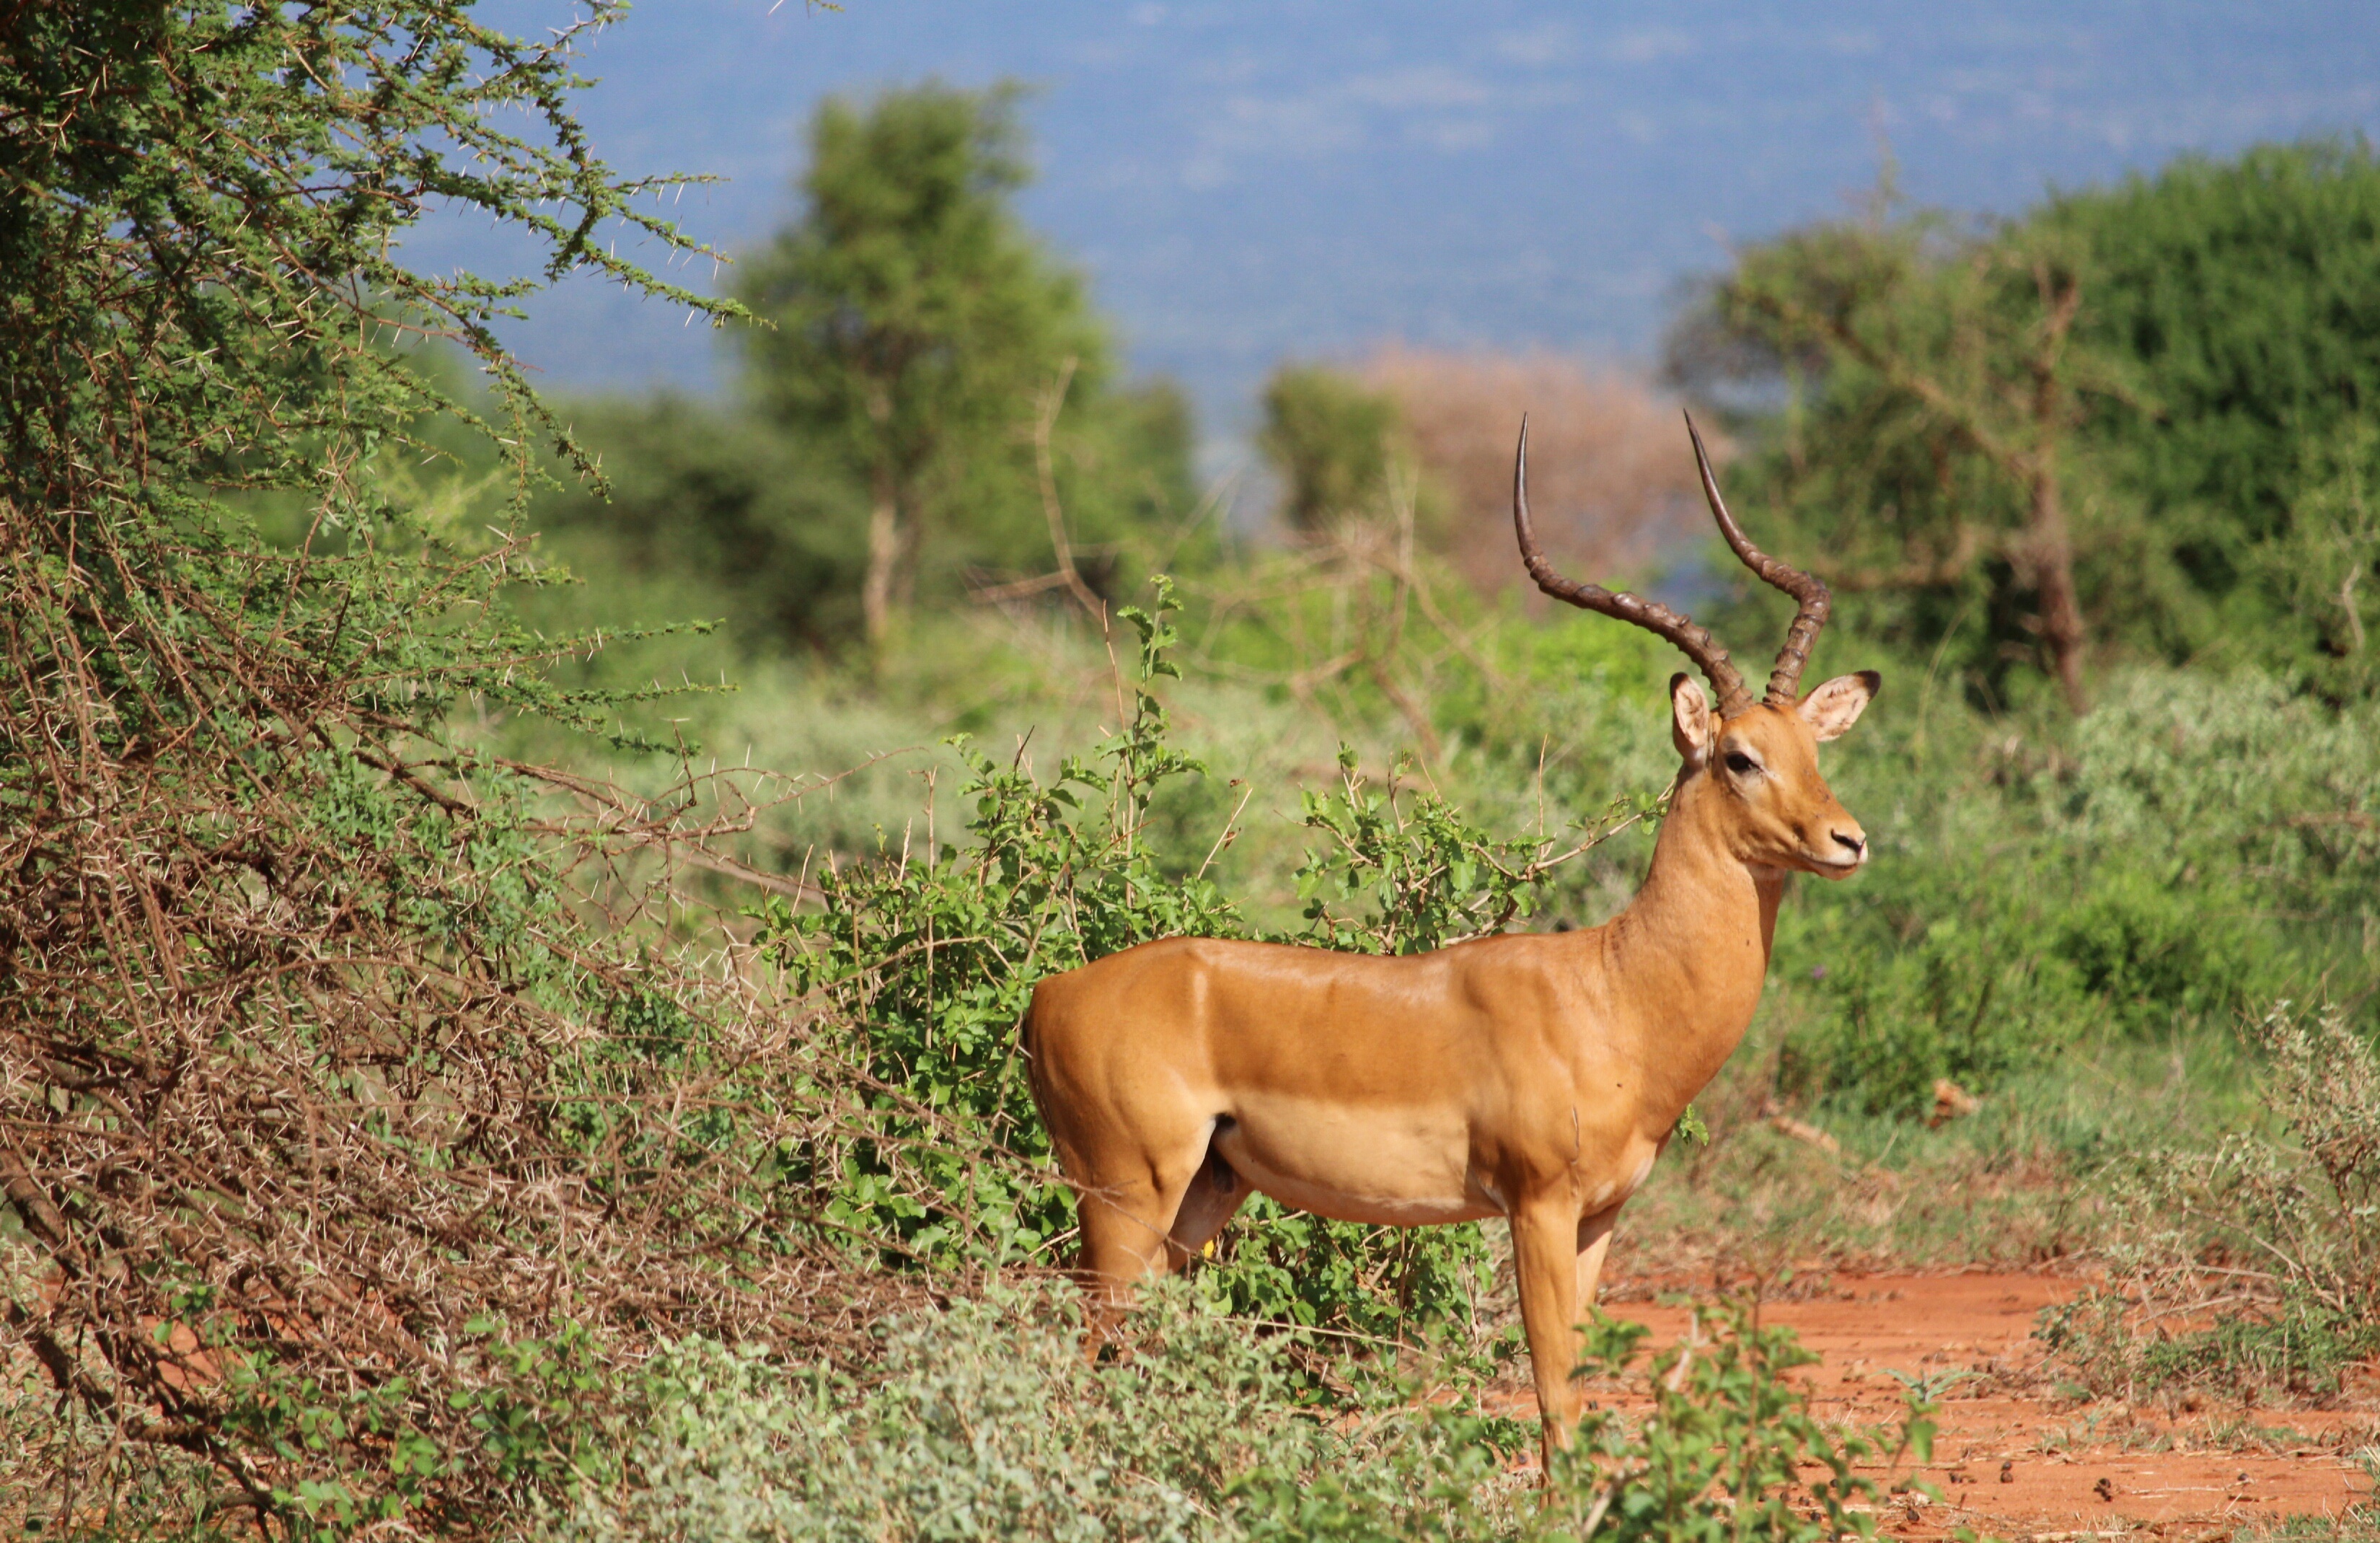
meadow, prairie, wildlife, pasture, grazing, mammal, fauna, savanna, antelope, gazelle, grassland, vertebrate, impala, safari, white tailed deer, tsavo, hartebeest